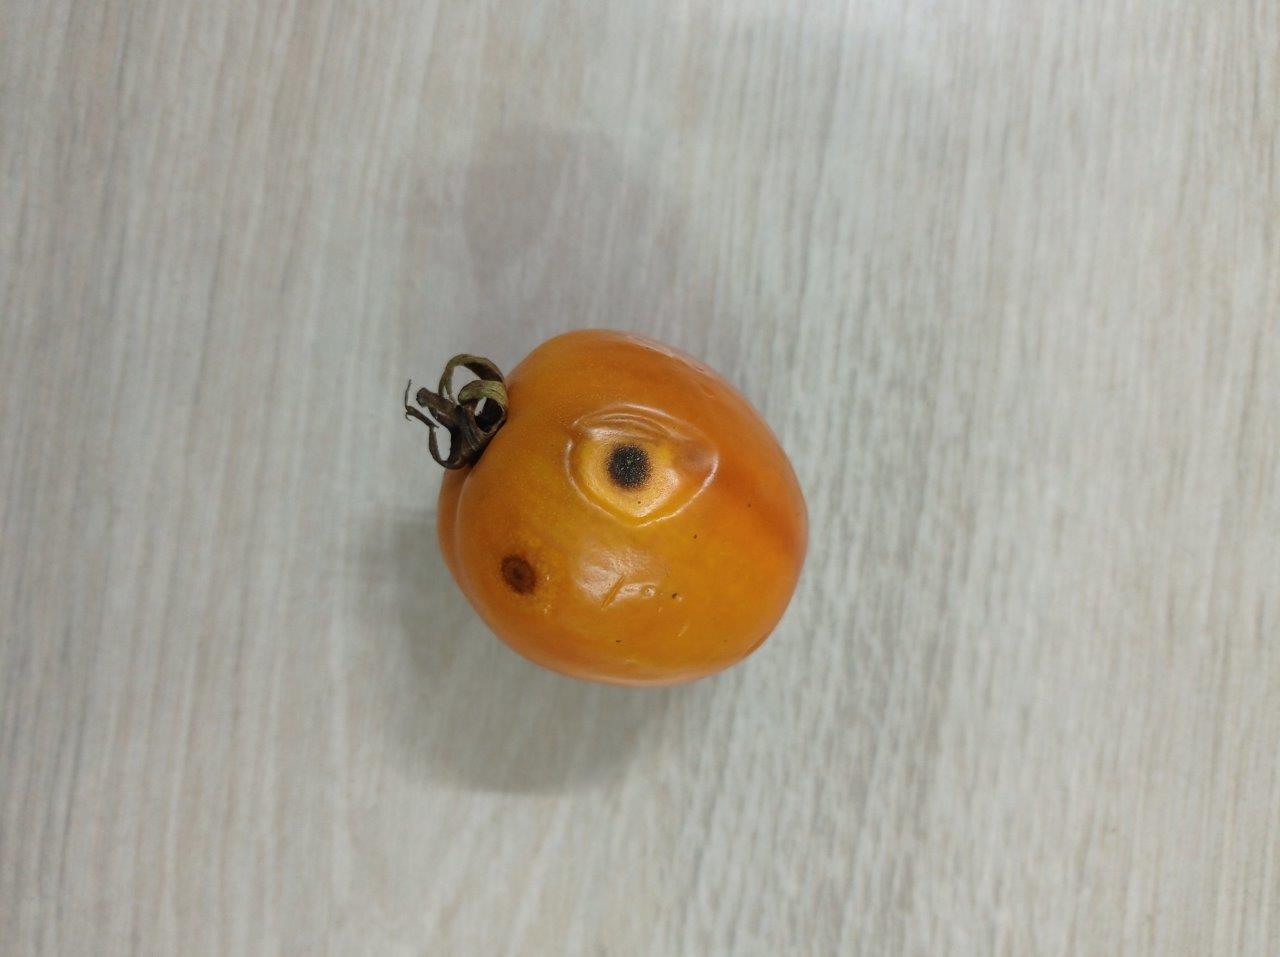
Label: Rotten